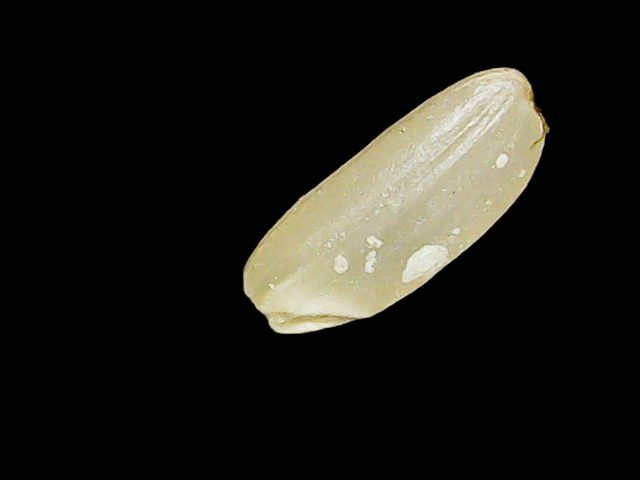
Rice variety: Binadhan17